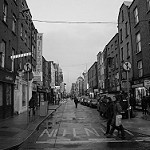
Label: B & W